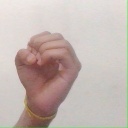
अक्षर: ऊ